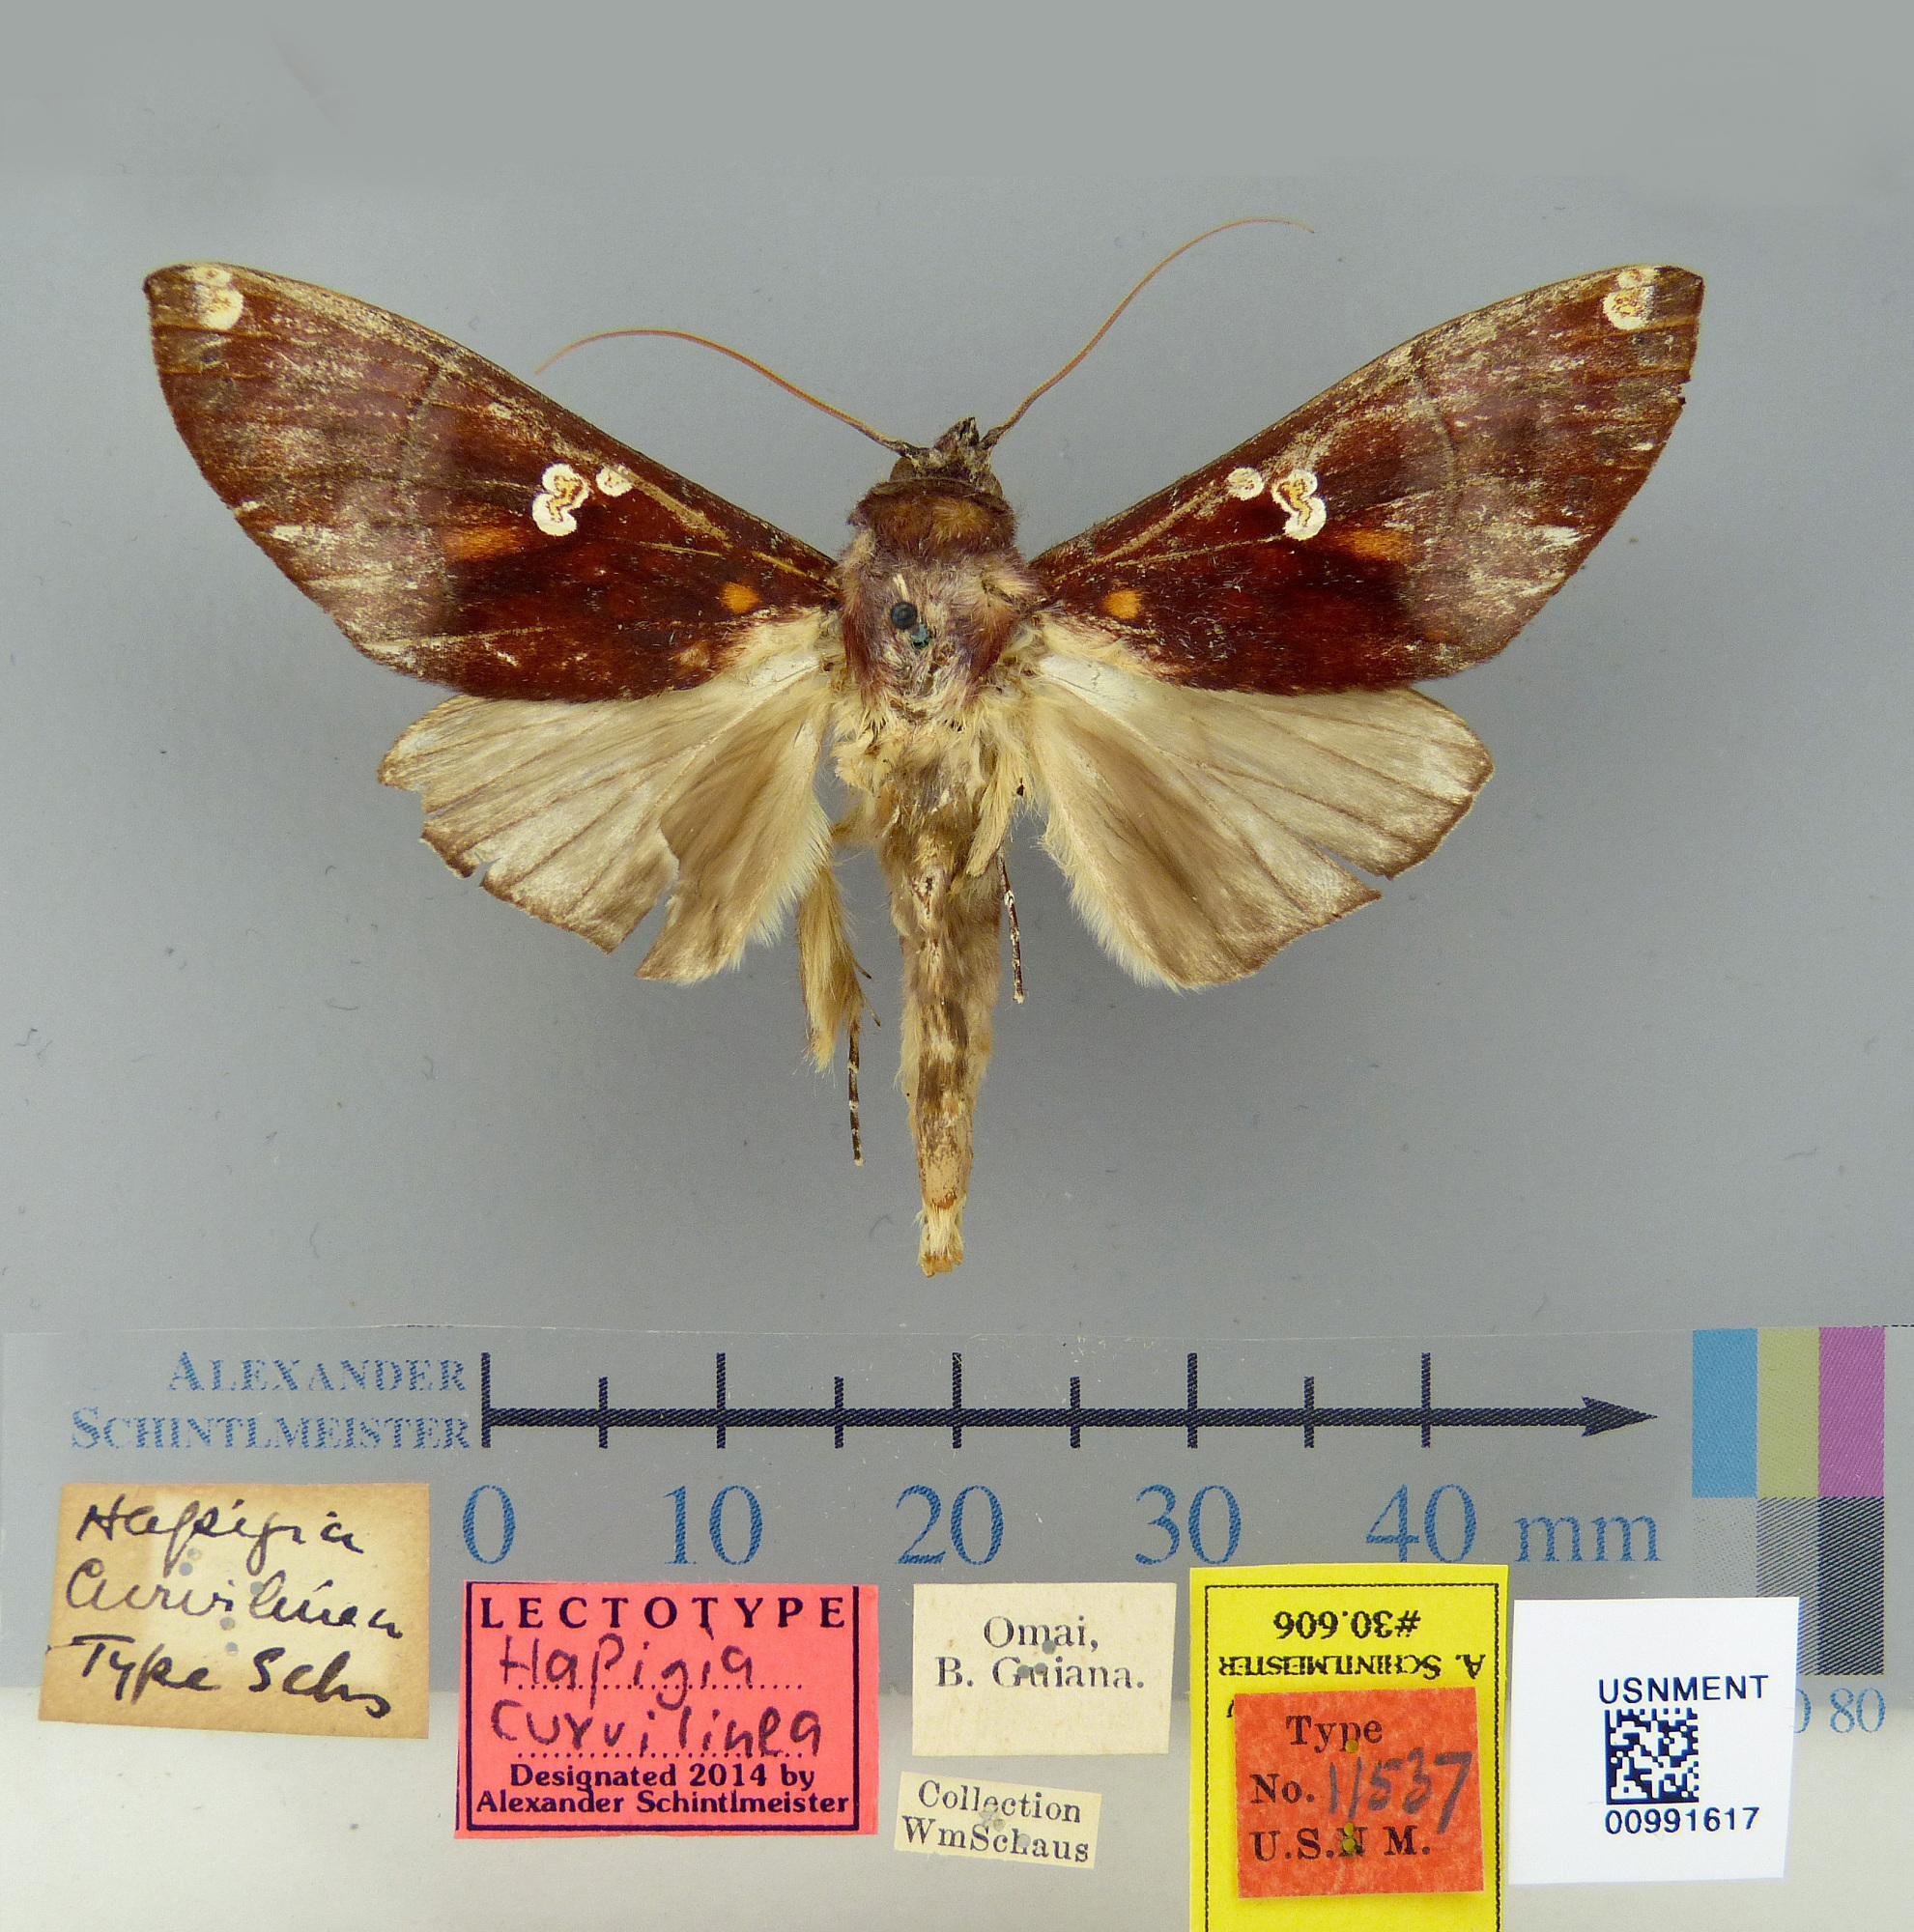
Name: Hapigia curvilinea
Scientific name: Hapigia curvilinea Schaus, 1904
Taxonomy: Animalia, Arthropoda, Insecta, Lepidoptera, Notodontidae
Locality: Omai, Cuyuni-Mazaruni, Guyana
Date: [Not Stated]